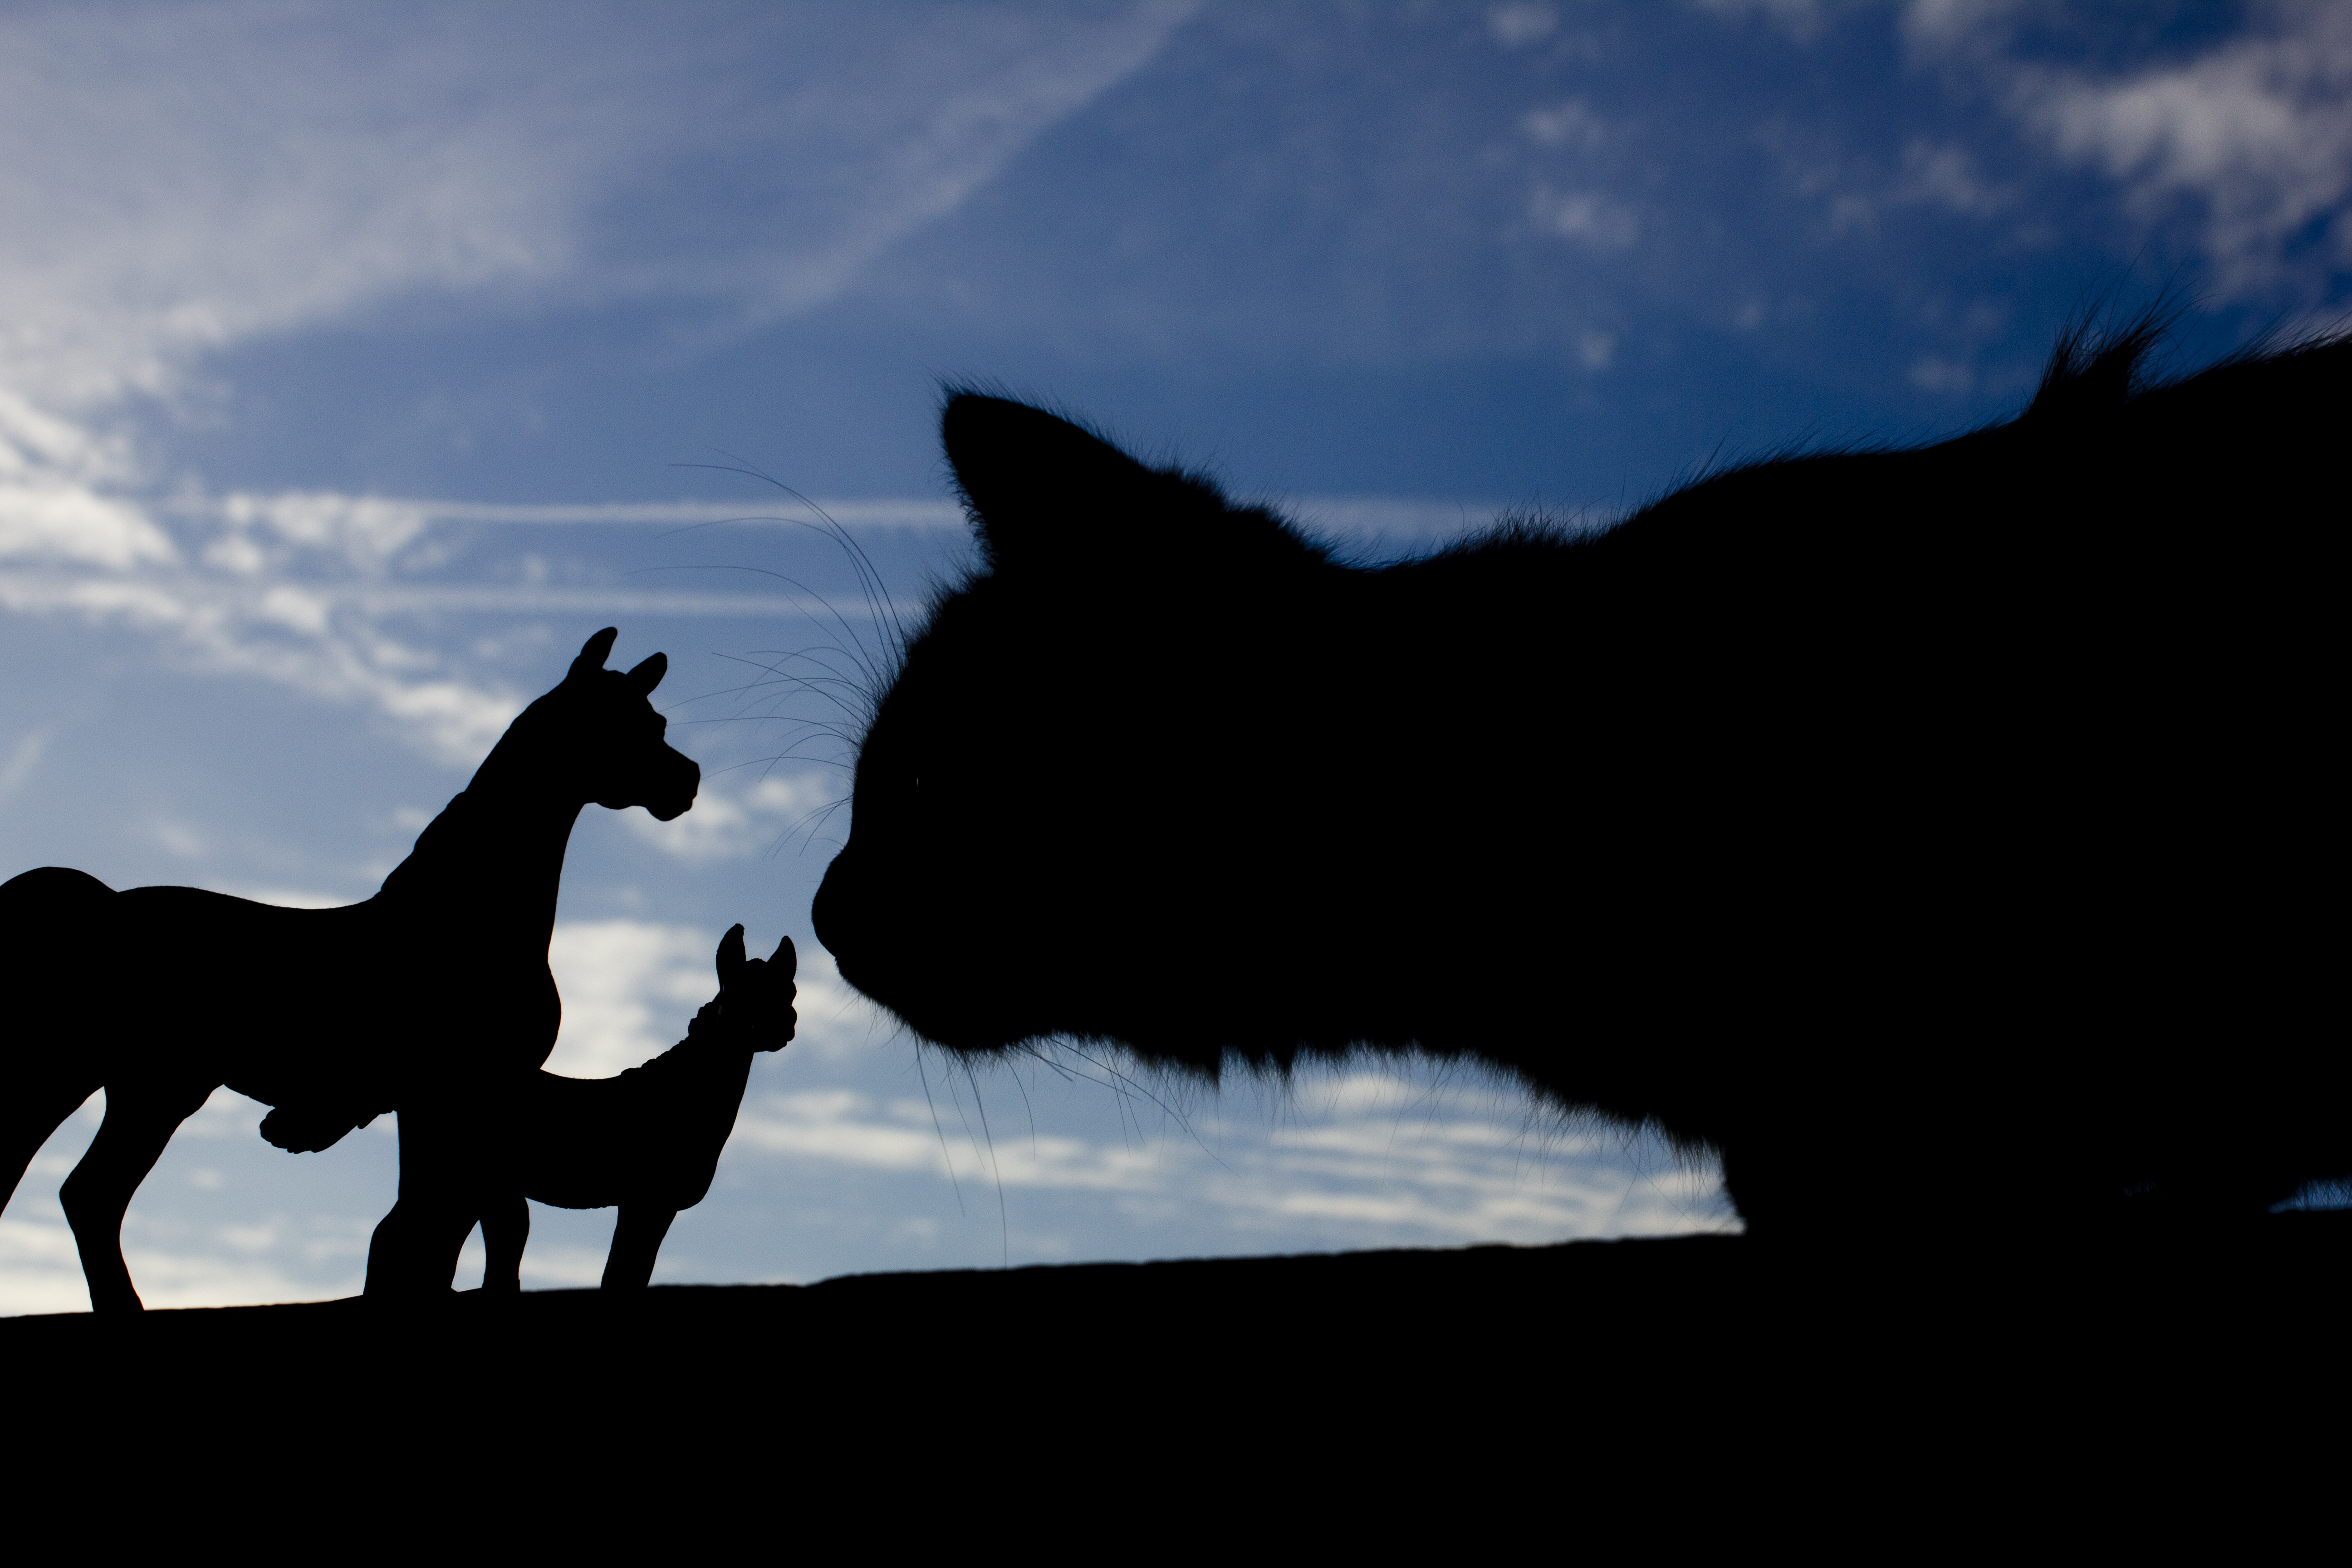
silhouette, perspective, cat, mammal, horses